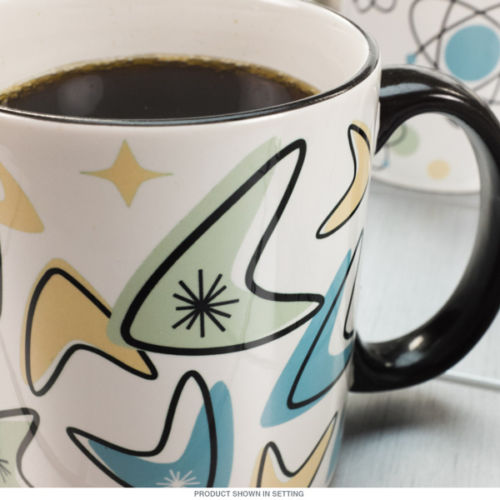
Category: mug